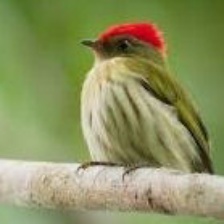
Species: STRIPPED MANAKIN
Scientific name: MACHAEROPTERUS REGULUS